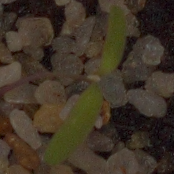
Label: fat_hen